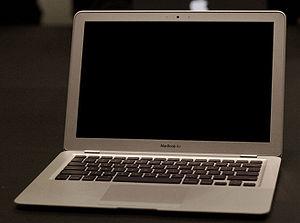
Le MacBook Air est une gamme d'ordinateurs portables développés et fabriqués par Apple. Il se compose d'un clavier, d'un boîtier en aluminium et d'une structure légère et fine. Le Air est à l'origine un ultraportable haut de gamme positionné au-dessus de la précédente ligne de MacBook. Depuis lors, l'Air est devenu le portable d'entrée de gamme en raison de l'abandon du MacBook original en 2011, ainsi que de la baisse des prix lors des versions suivantes. Dans la gamme de produits actuelle, il se situe en dessous de la gamme de performances du MacBook Pro.